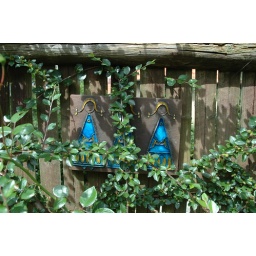
In my granmothers garden. Three girls dressed in blue and with barley coloured hair hides away.